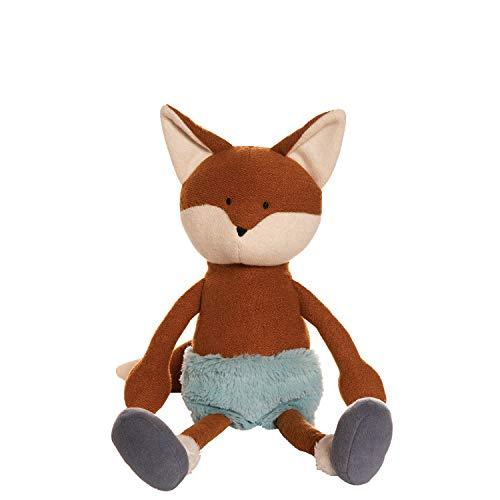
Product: Manhattan Toy Forest Friends Fran Fox Stuffed Animal
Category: Toys & Games | Stuffed Animals & Plush Toys | Stuffed Animals & Teddy Bears
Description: A GIFT FOR ALL AGES OF FOX LOVERS: Manhattan Toy knows that stuffed animals aren't just for kids.
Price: $21.99
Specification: ProductDimensions:9x9x16inches|ItemWeight:5.6ounces|ShippingWeight:6.4ounces(Viewshippingratesandpolicies)|ShippingAdvisory:Thisitemmustbeshippedseparatelyfromotheritemsinyourorder.Additionalshippingchargeswillnotapply.|ASIN:B07N82GH5G|Itemmodelnumber:157510|Manufacturerrecommendedage:0monthsandup